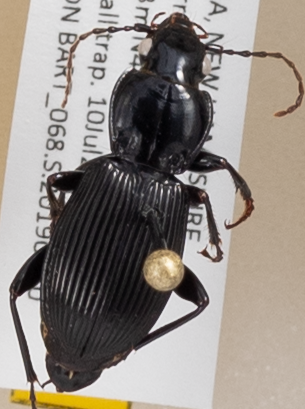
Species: Pterostichus coracinus
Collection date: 2019-07-10
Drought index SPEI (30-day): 0.334
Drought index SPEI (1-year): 1.28
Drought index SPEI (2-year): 0.664